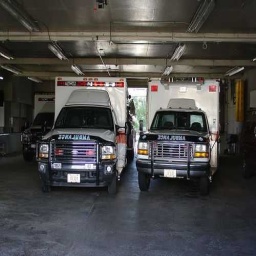
Label: ambulance